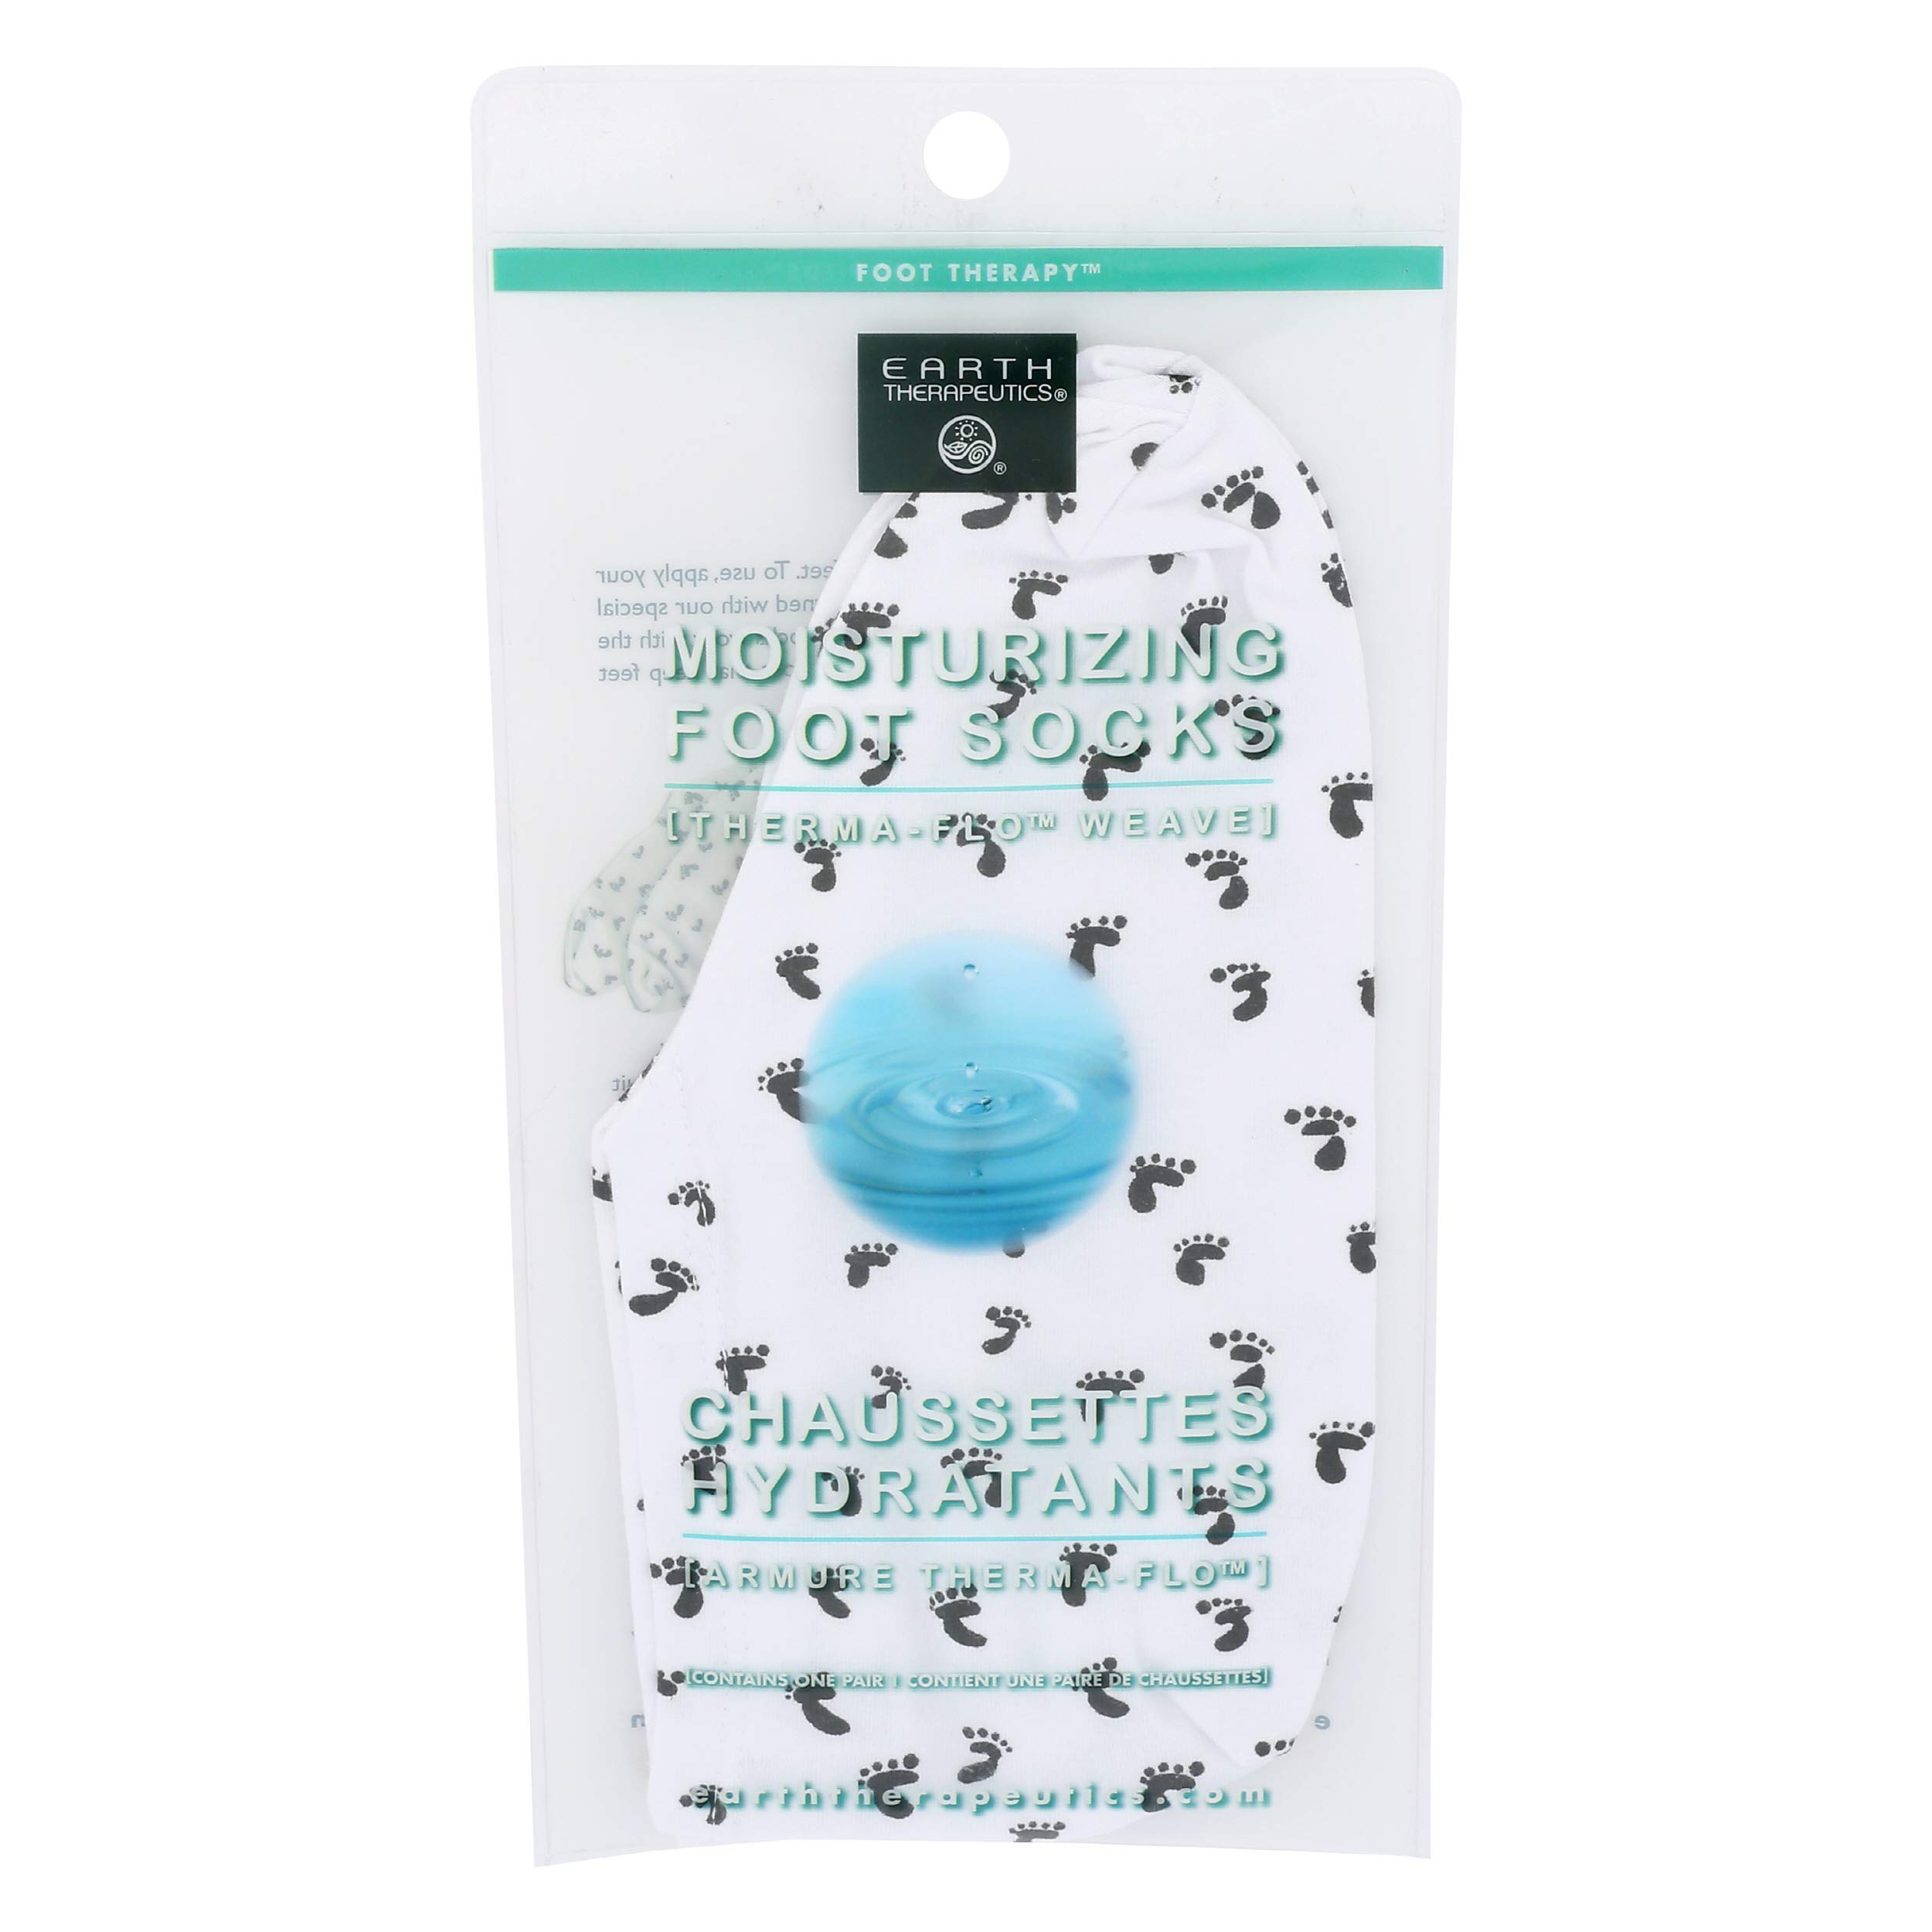
Item Name: EARTH THERAPEUTICS Sock Moisturizing White, 1 EA
Bullet Point: Bath & Beauty/Bath ShowerPreparations
Product Description: Body Care
Value: 1.0
Unit: Count

Price: 9.48